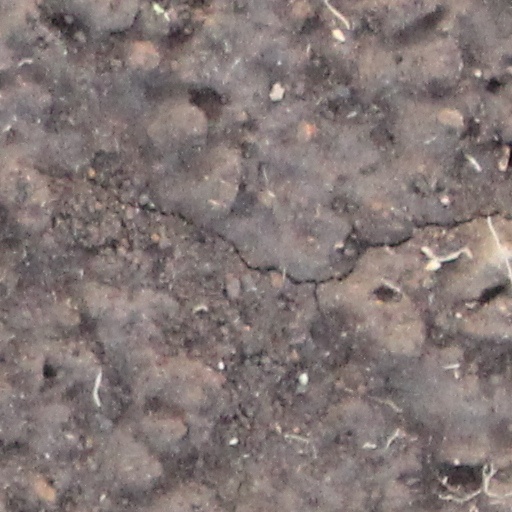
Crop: wheat